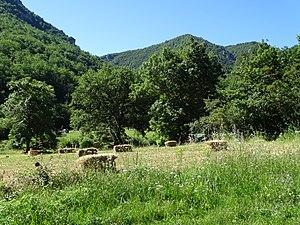
Le massif des Corbières est une région naturelle française d'Occitanie.